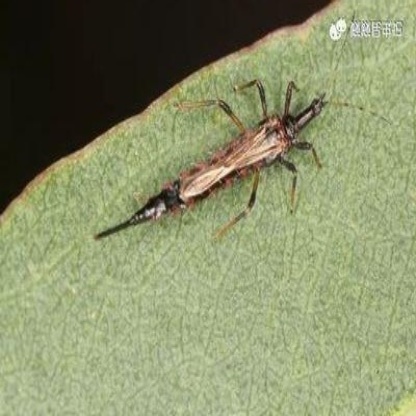
Nhãn: Bọ trĩ ( Thrips )